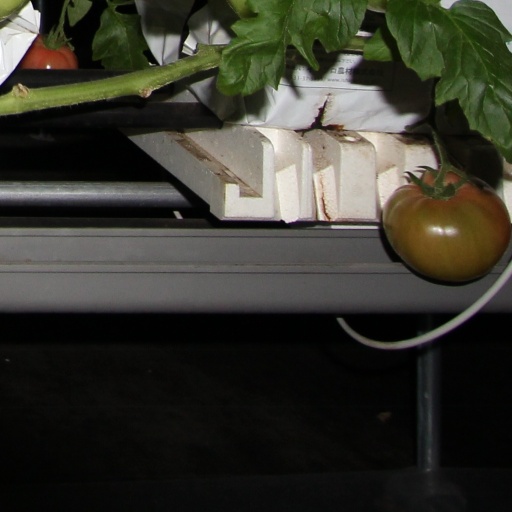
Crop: tomato